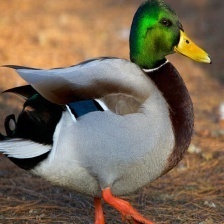
Species: MALLARD DUCK
Scientific name: ANAS PLATYRHYNCHOS
ImageNet parent category: drake